Bob Foster (politician)

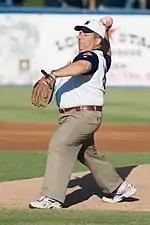

Foster was born and raised in Brooklyn, New York. He attended San Jose State University for his undergraduate studies, majoring in public administration. During his college years, he installed carpet to put himself through college, and on weekends while working at the Sacramento State Capitol, and Energy Committee. This was helpful during the early years having a family.